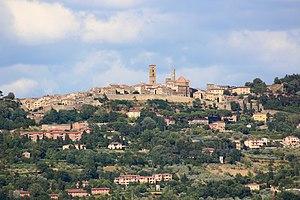
Le Rallye Sanremo 1981, disputé du 5 au 10 octobre 1981, est la quatre-vingt-dix-septième manche du championnat du monde des rallyes courue depuis 1973, et la dixième manche du championnat du monde des rallyes 1981.